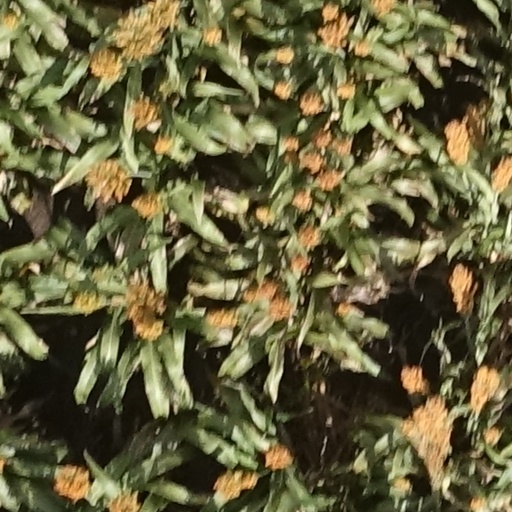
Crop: sorghum